Midway Plaisance

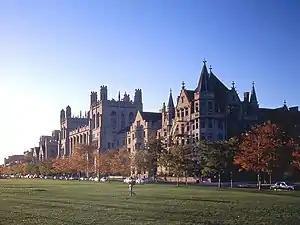
View of Collegiate Gothic architecture of The University of Chicago, taken looking northwest from the grassy, tree-lined Midway.

The Midway Plaisance, known locally as the Midway, is a public park on the South Side of Chicago, Illinois. It is one mile long by 220 yards wide and extends along 59th and 60th streets, joining Washington Park at its west end and Jackson Park at its east end. It divides the Hyde Park community area to the north from the Woodlawn community area to the south. Near Lake Michigan, the Midway is about 6 miles (10 km) south of the downtown "Loop". The University of Chicago had been established just north of the park, and university buildings now front the Midway to the south, as well.